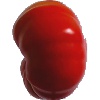
Label: Tomato 3